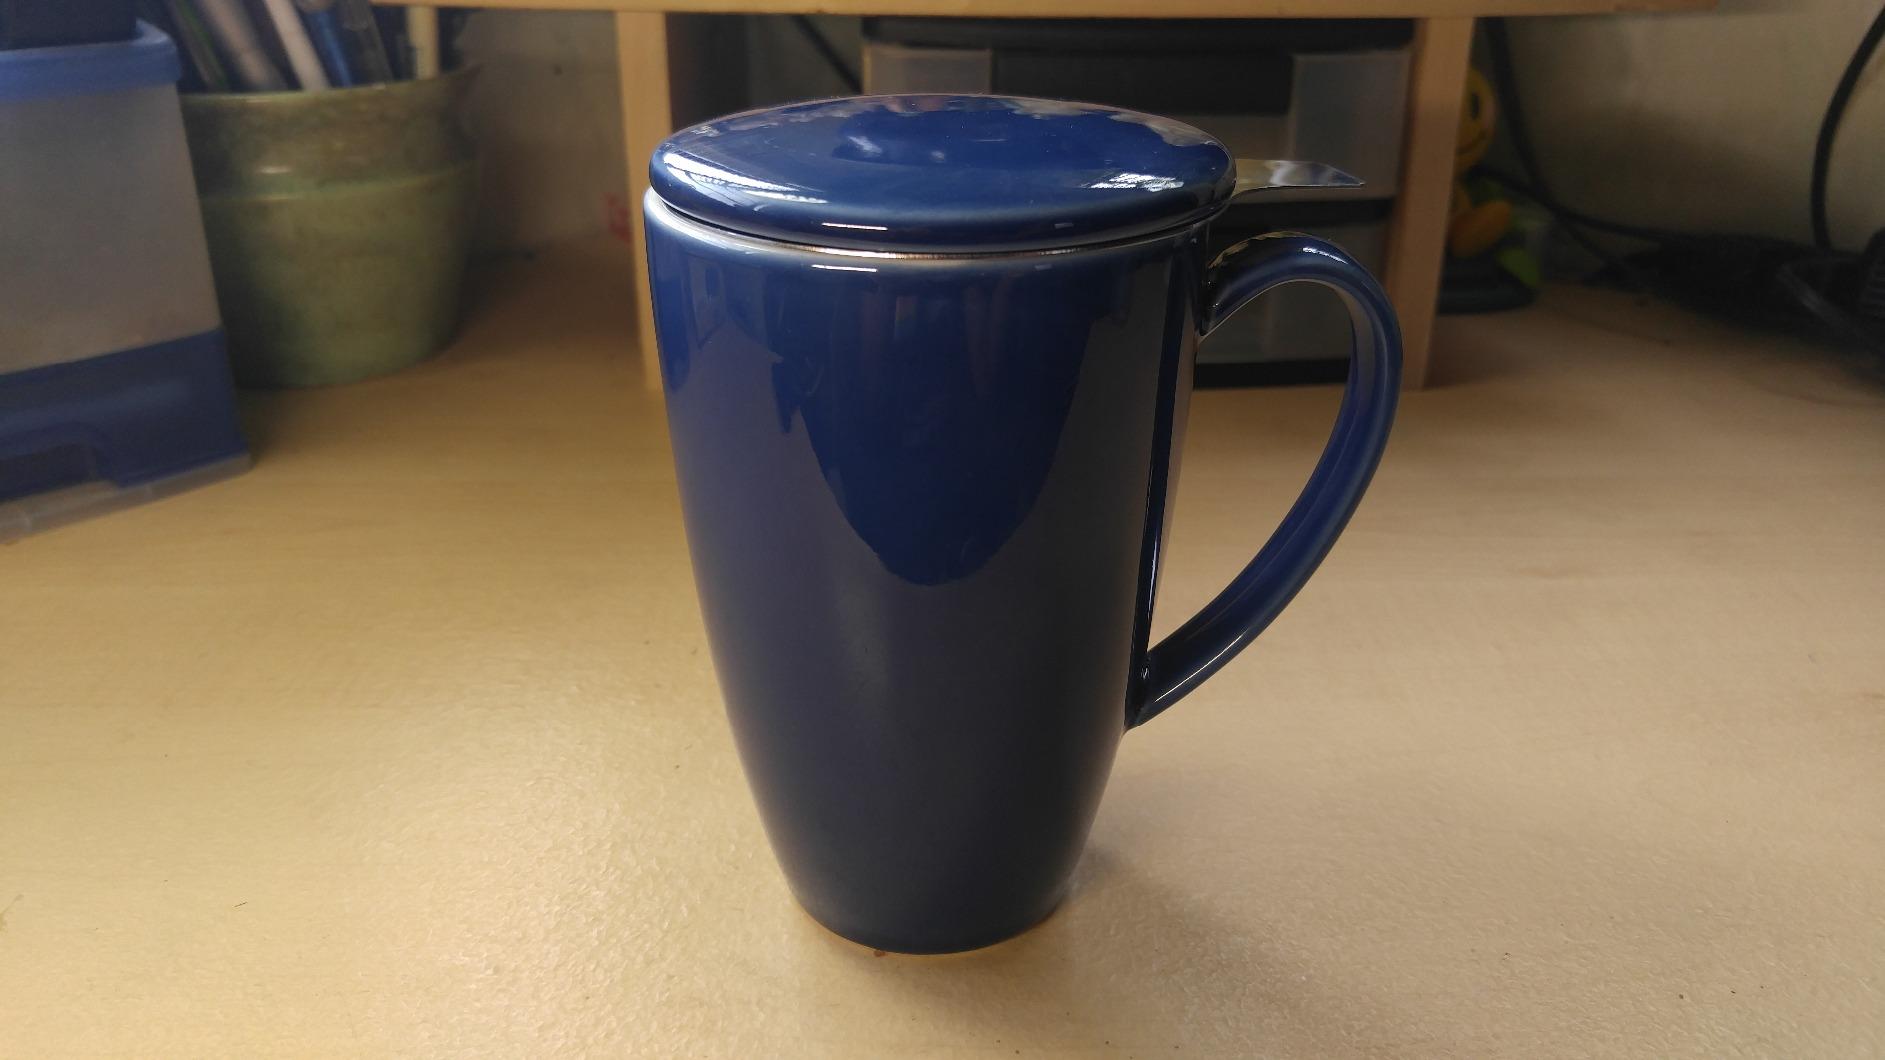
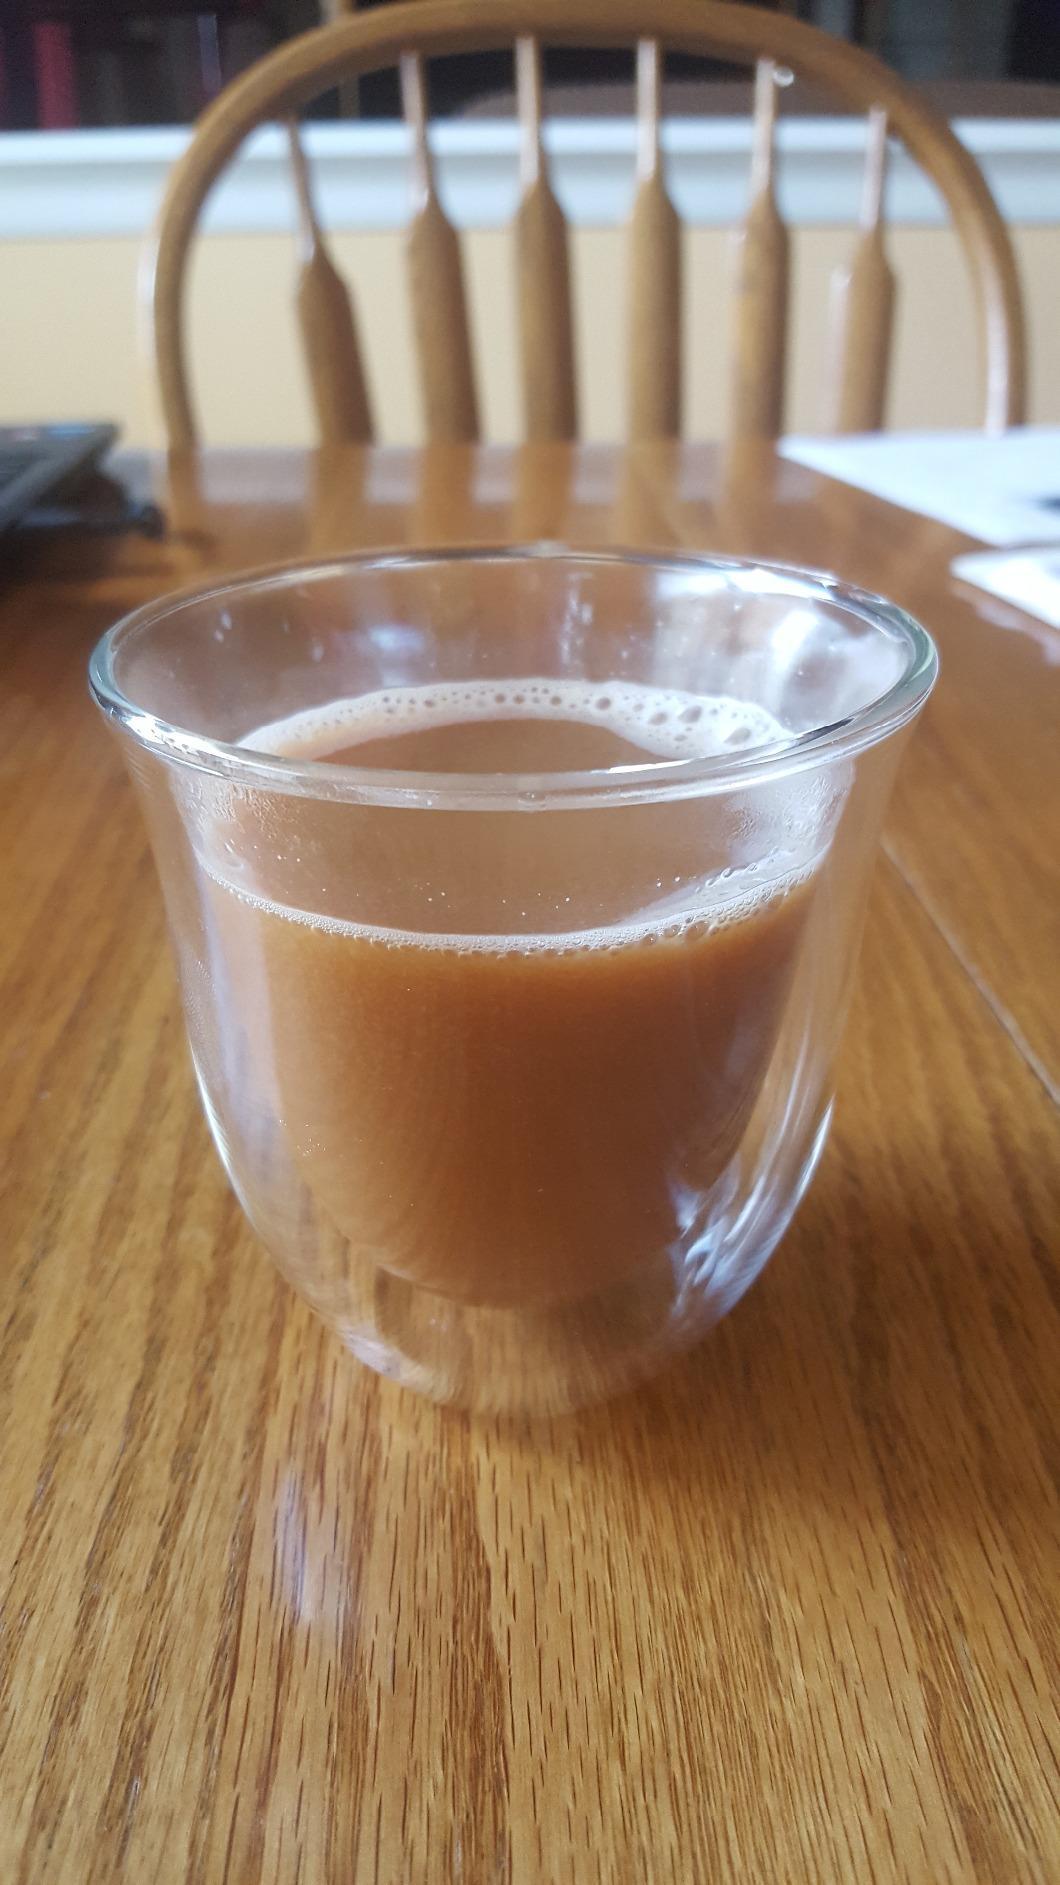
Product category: items_mug
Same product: no